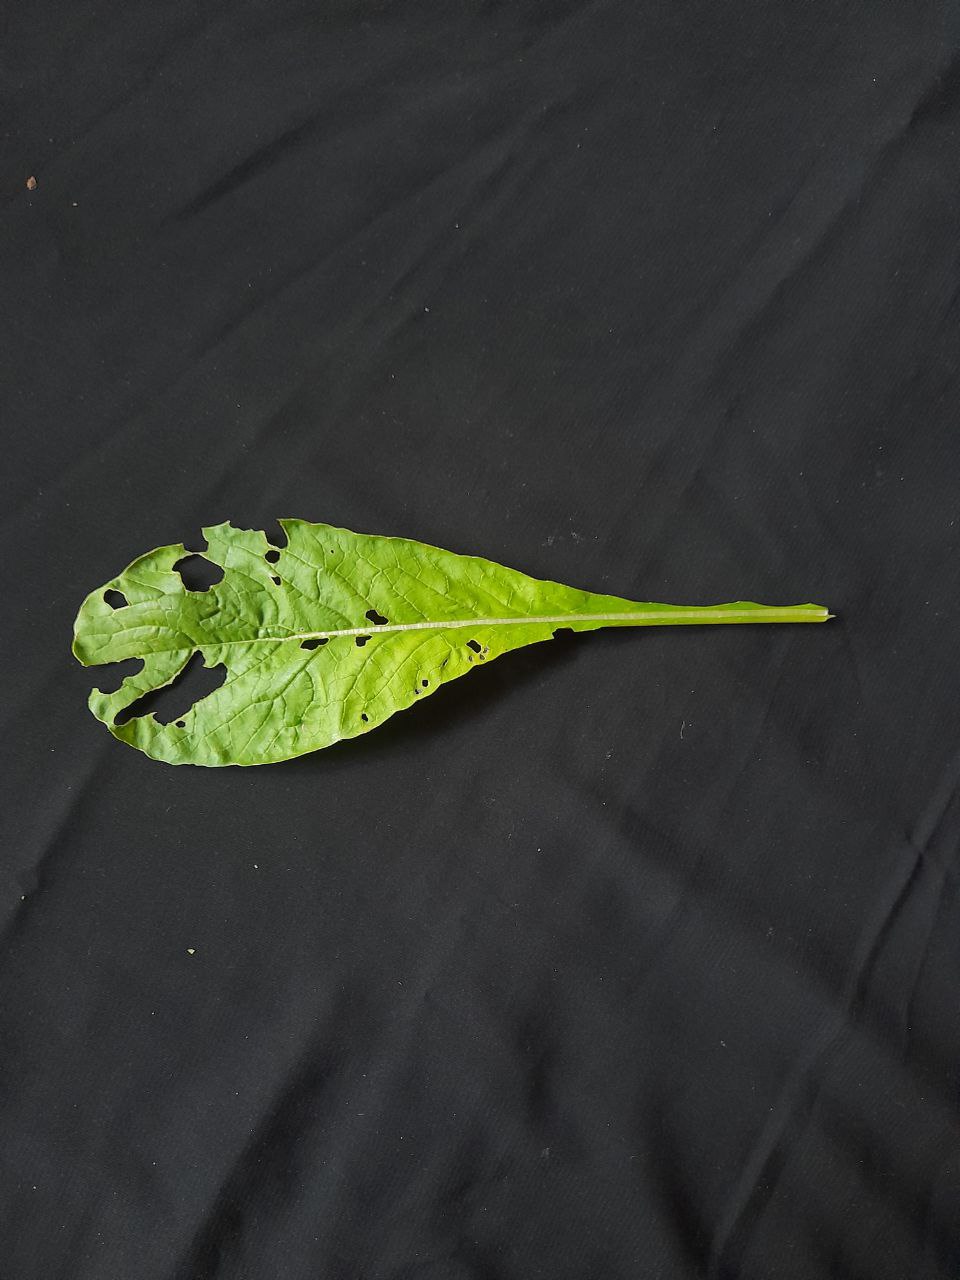
Label: flea beetle